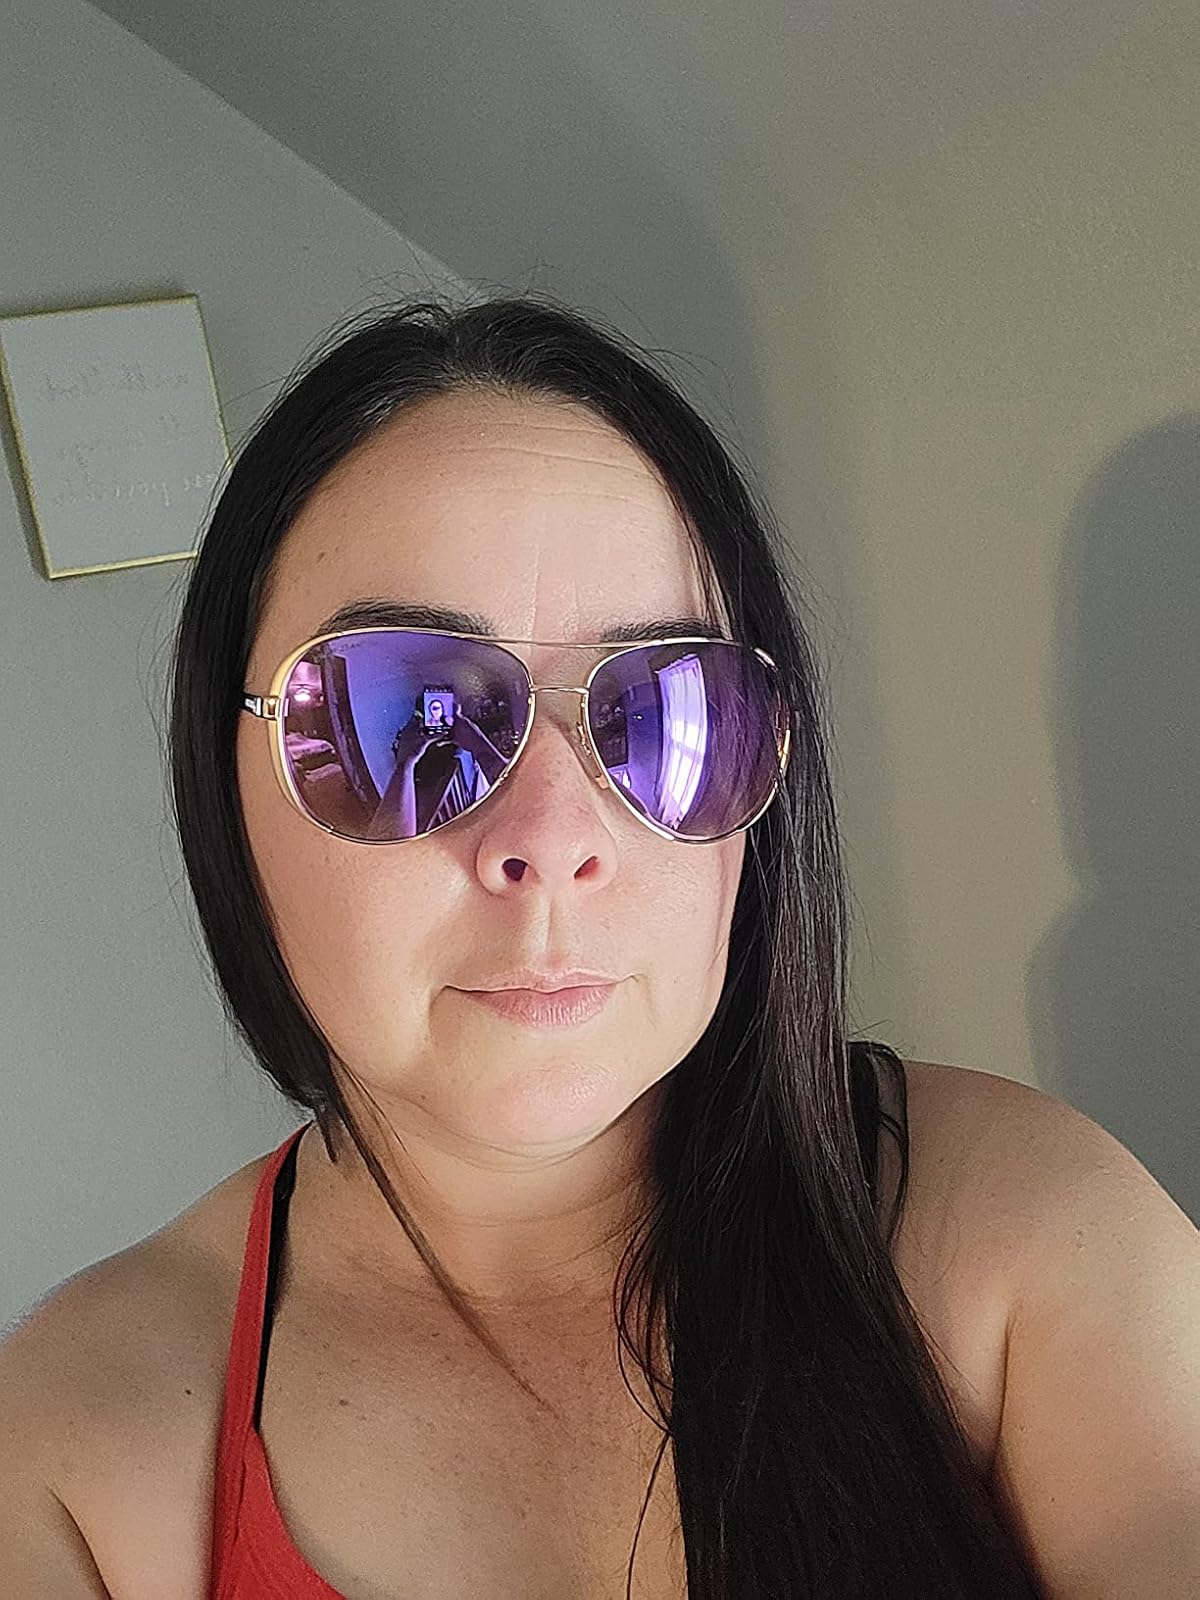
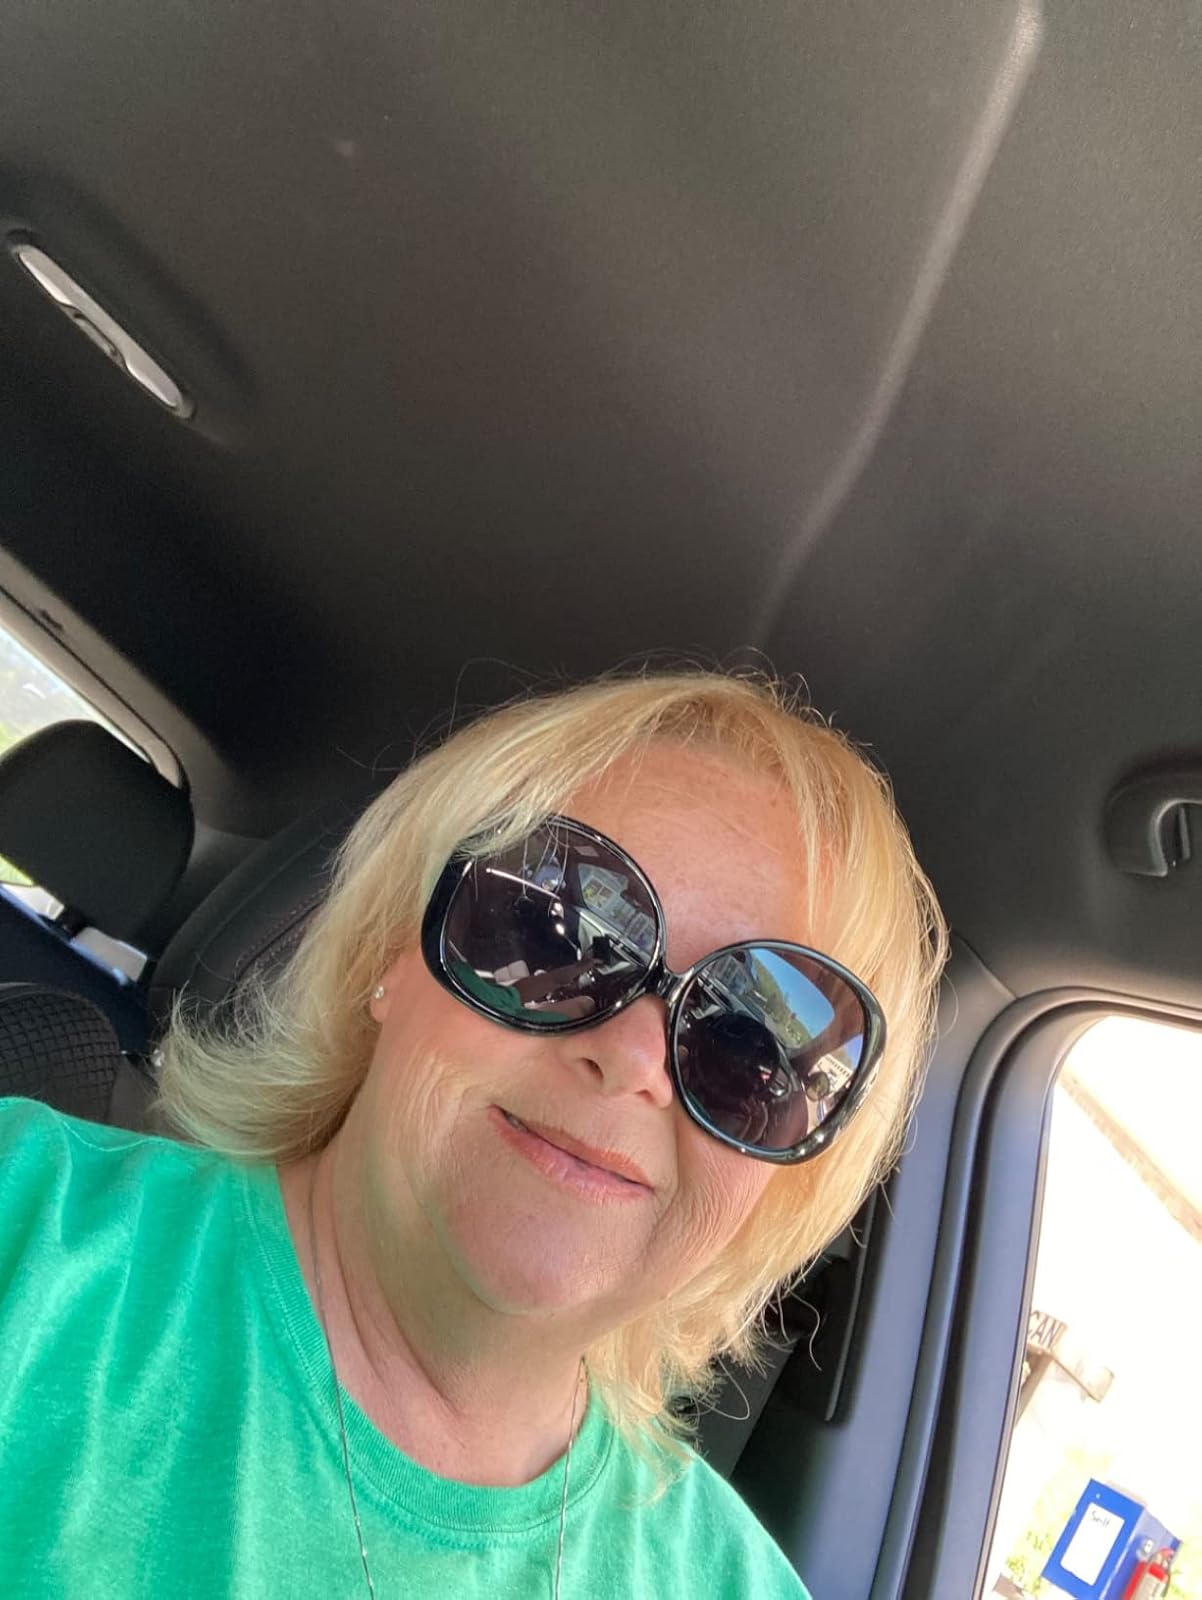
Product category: accessories_sunglasses
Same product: no